Paul Kruger

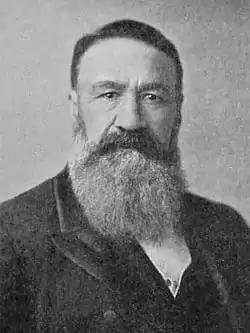
A man with a huge beard and a dark jacket

Burgers busied himself attempting to modernise the South African Republic along European lines, hoping to set in motion a process that would lead to a united, independent South Africa. Finding Boer officialdom inadequate, he imported ministers and civil servants en masse from the Netherlands. His ascent to the presidency came shortly after the realisation that the Boer republics might stand on land of immense mineral wealth. Diamonds had been discovered in Griqua territory just north of the Orange River on the western edge of the Free State, arousing the interest of Britain and other countries; mostly British settlers, referred to by the Boers as uitlanders ("out-landers"), were flooding into the region. Britain began to pursue federation (at that time often referred to as "confederation") of the Boer republics with the Cape and Natal and in 1873, over Boer objections, annexed the area surrounding the huge diamond mine at Kimberley, dubbing it Griqualand West.